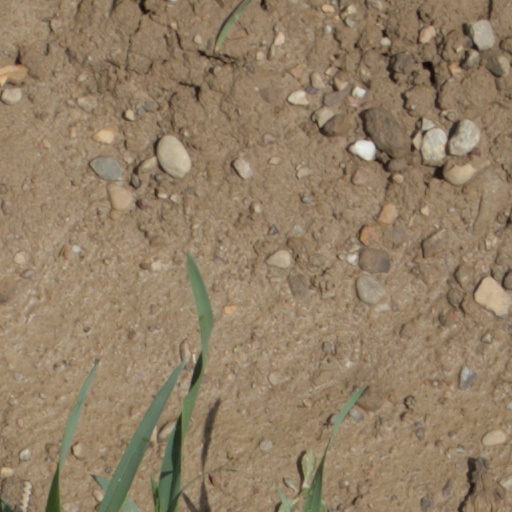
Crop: wheat